Bret Hart

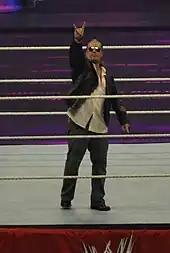
Hart with WWE in 2010

Hart competed in his second "Nitro" match on June 22, defeating Chris Benoit with assistance from nWo members: Hart had attempted to recruit his long-time friend into the nWo, but the offer was rejected. At Bash at the Beach, Hart competed in his first championship match in WCW when he faced Booker T for the WCW World Television Championship. He was disqualified after hitting Booker with a steel chair. He headlined his first "Nitro" card on July 20, defeating Diamond Dallas Page for the vacant United States Heavyweight Championship, with assistance from nWo member, The Giant. On the August 10 episode of "Nitro", Hart lost his title to Lex Luger. He regained it from Luger the next night on "Thunder". In the main event of Fall Brawl, Hart was defeated in a WarGames match for the No. 1 contender spot to the WCW World Heavyweight Championship.